Kea Bouman

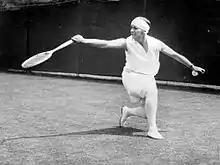
Kea Bouman (1929)

Cornelia "Kea" Tiedemann-Bouman (23 November 1903 – 17 November 1998) was a female tennis player from the Netherlands. She won the singles title at the 1927 French Championships, beating Irene Bowder Peacock of South Africa in the final. Bouman was the first and, to this date, the only Dutch woman who has won a Grand Slam singles title.